HMS Royal Sovereign (1891)

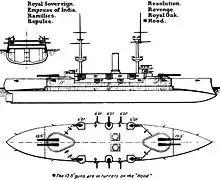
Right plan and elevation of the "Royal Sovereign" class from Brassey's Naval Annual 1906

The design of the "Royal Sovereign"-class ships was derived from that of the battleships, greatly enlarged to improve seakeeping and to provide space for a secondary armament as in the preceding battleships. The ships displaced at normal load and at deep load. They had a length between perpendiculars of and an overall length of , a beam of , and a draught of . Their crew consisted of 670 officers and ratings.